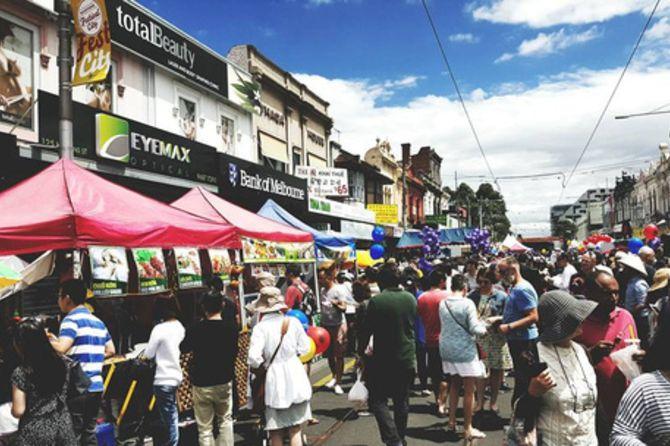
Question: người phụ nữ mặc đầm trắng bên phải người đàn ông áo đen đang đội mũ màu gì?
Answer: màu trắng